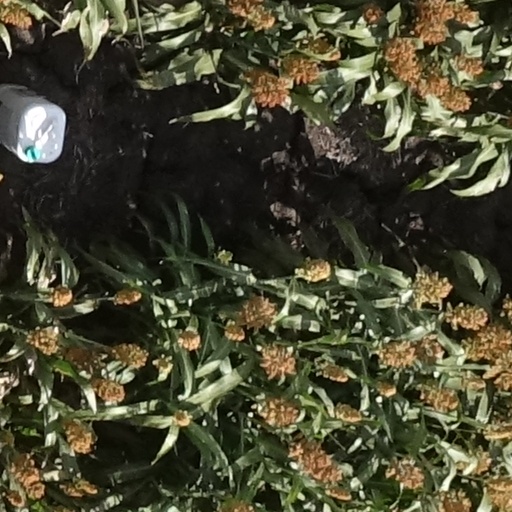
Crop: sorghum